Wang Jianjun (politician, born 1958)

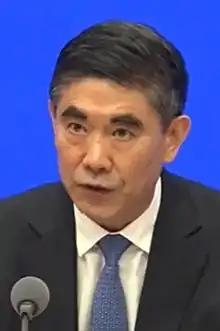
Wang in 2019

Wang Jianjun (born June 1958) is a Chinese provincial politician who served as the Party Secretary of Qinghai from 2018 to 2022.